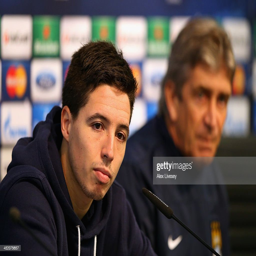
football players the manager face the media during press conference .